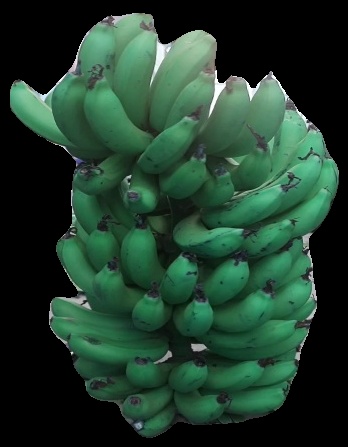
Variety: pachbale
Grade: grade2